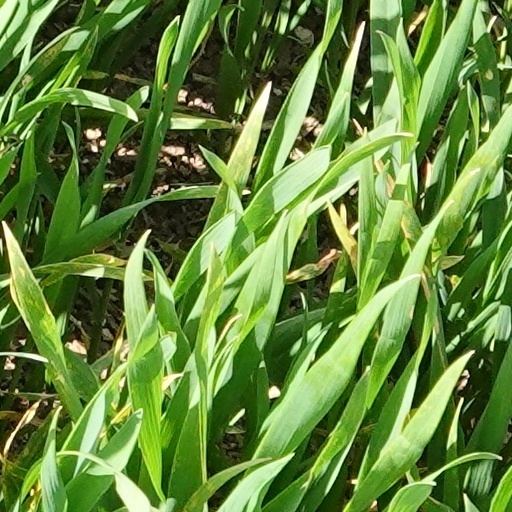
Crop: wheat